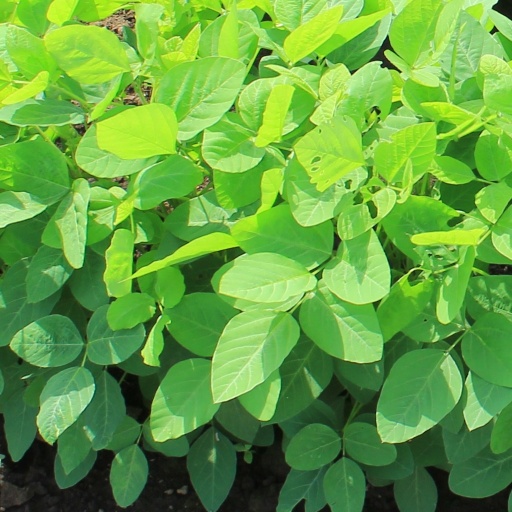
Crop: soybean